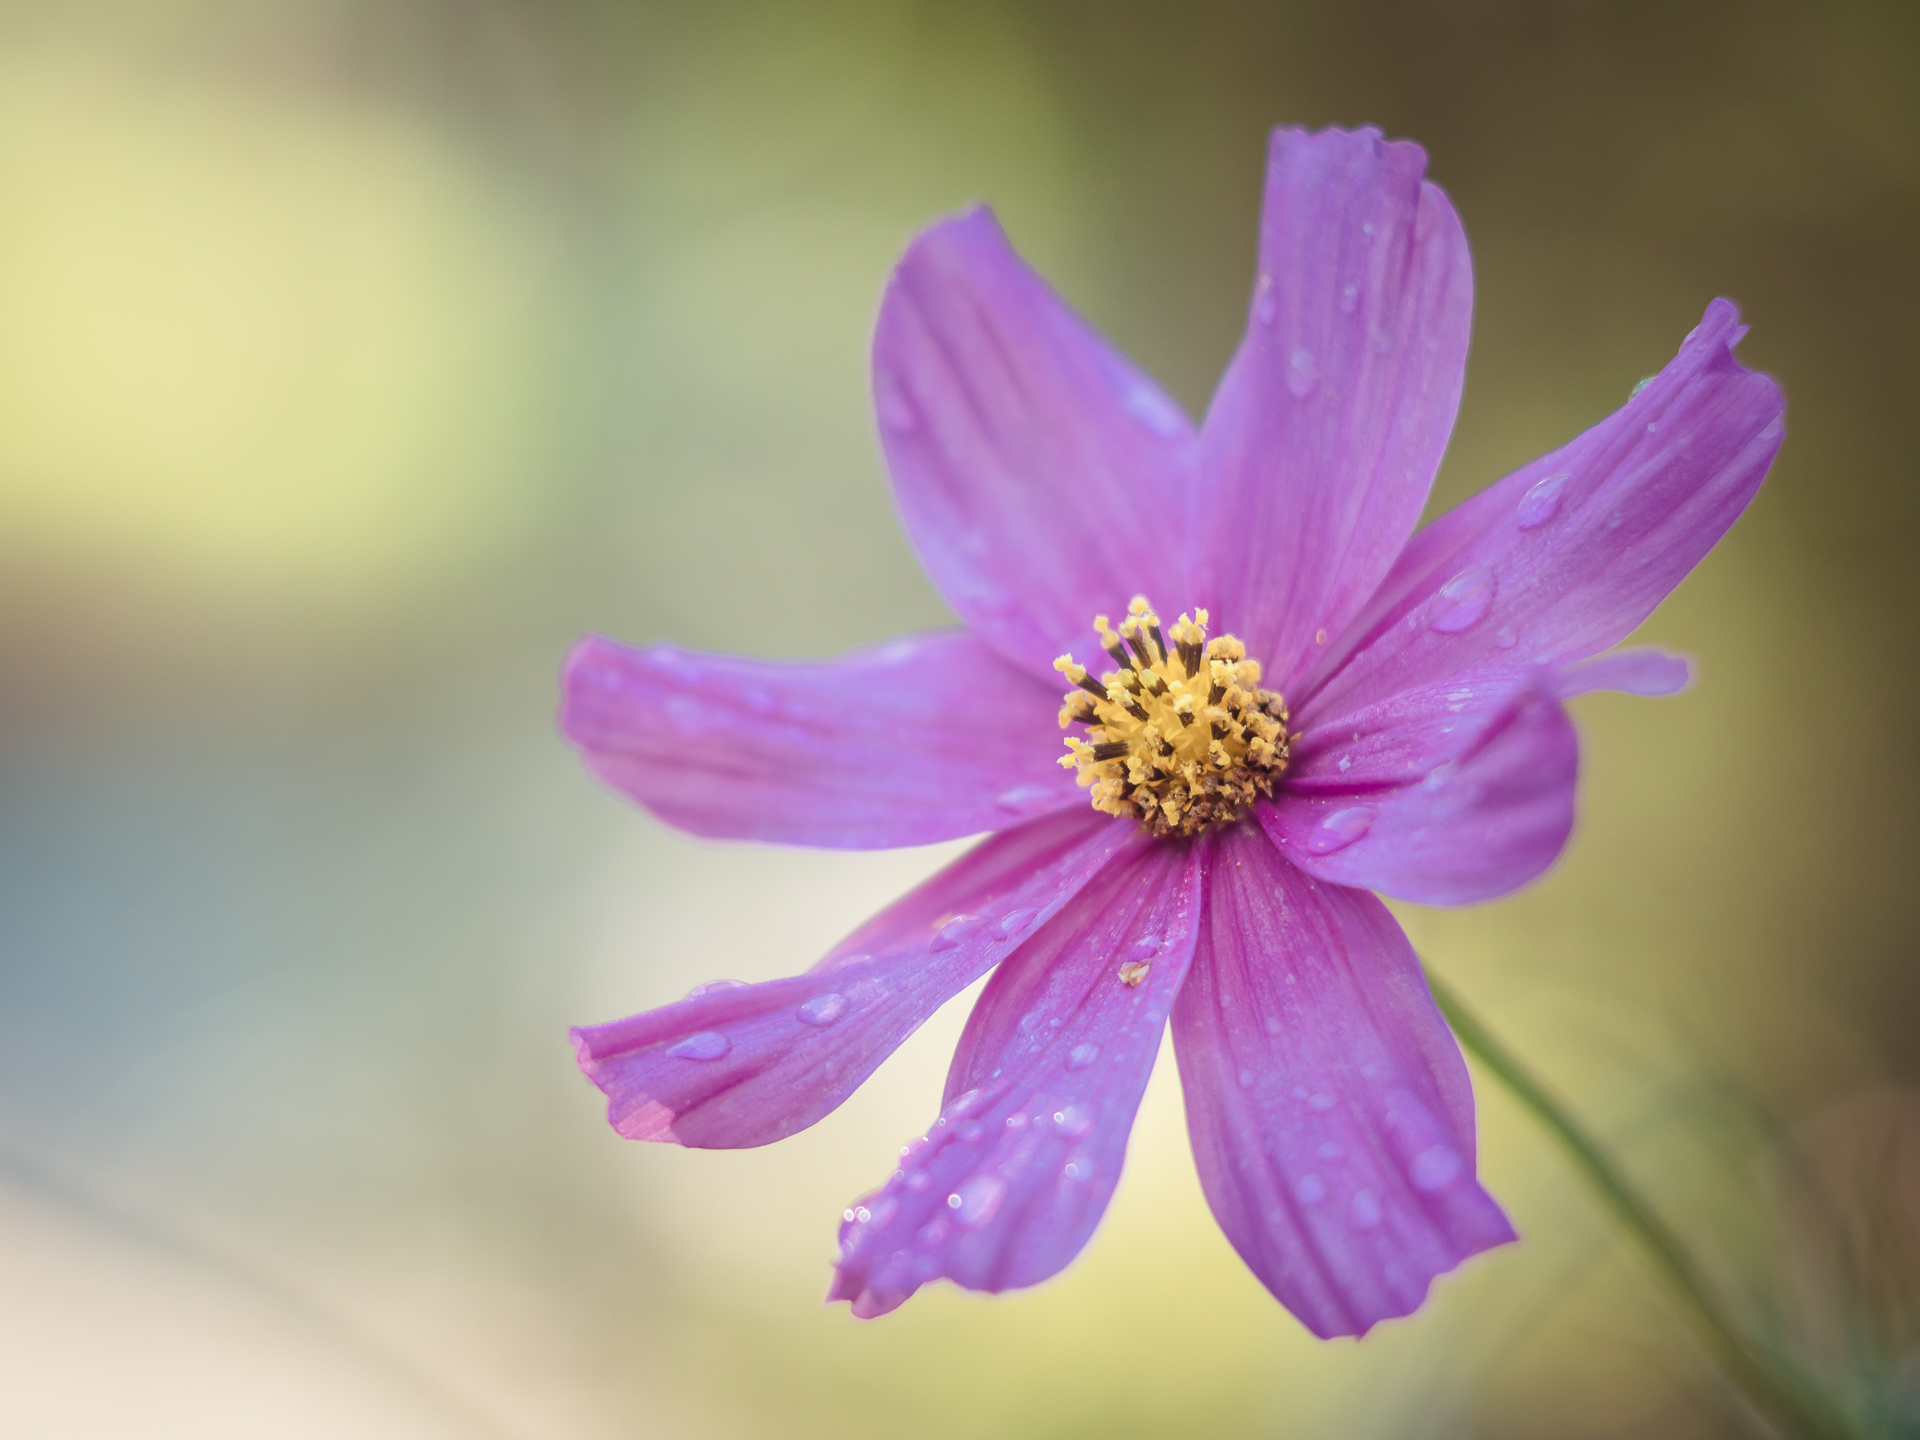
blossom, bokeh, plant, photography, flower, petal, autumn, park, pink, flora, wildflower, close up, dof, blume, pflanze, vintagelens, helios, gx8, panasoniclumixgx8, apeach, anjapietsch, mftm43lumixpanasonic, microfourthird, helios442, macro photography, flowering plant, daisy family, plant stem, land plant, garden cosmos